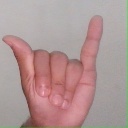
अक्षर: य